Esalen Institute

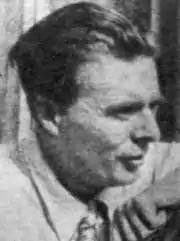
Aldous Huxley

In the few years after its founding, many of the seminars like "The Value of Psychotic Experience" attempted to challenge the status quo. There were even Esalen programs that questioned the movement of which Esalen itself was a part—for instance, "Spiritual and Therapeutic Tyranny: The Willingness To Submit". There were also a series of encounter groups focused on racial prejudice.